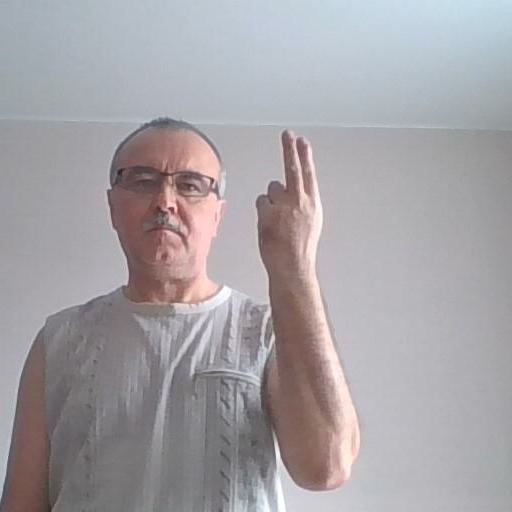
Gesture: two_up_inverted